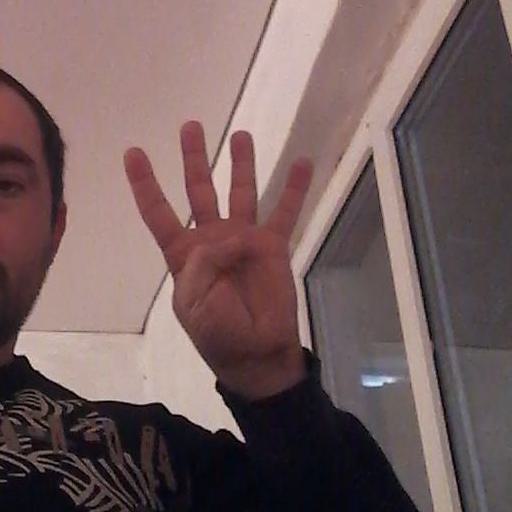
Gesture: four